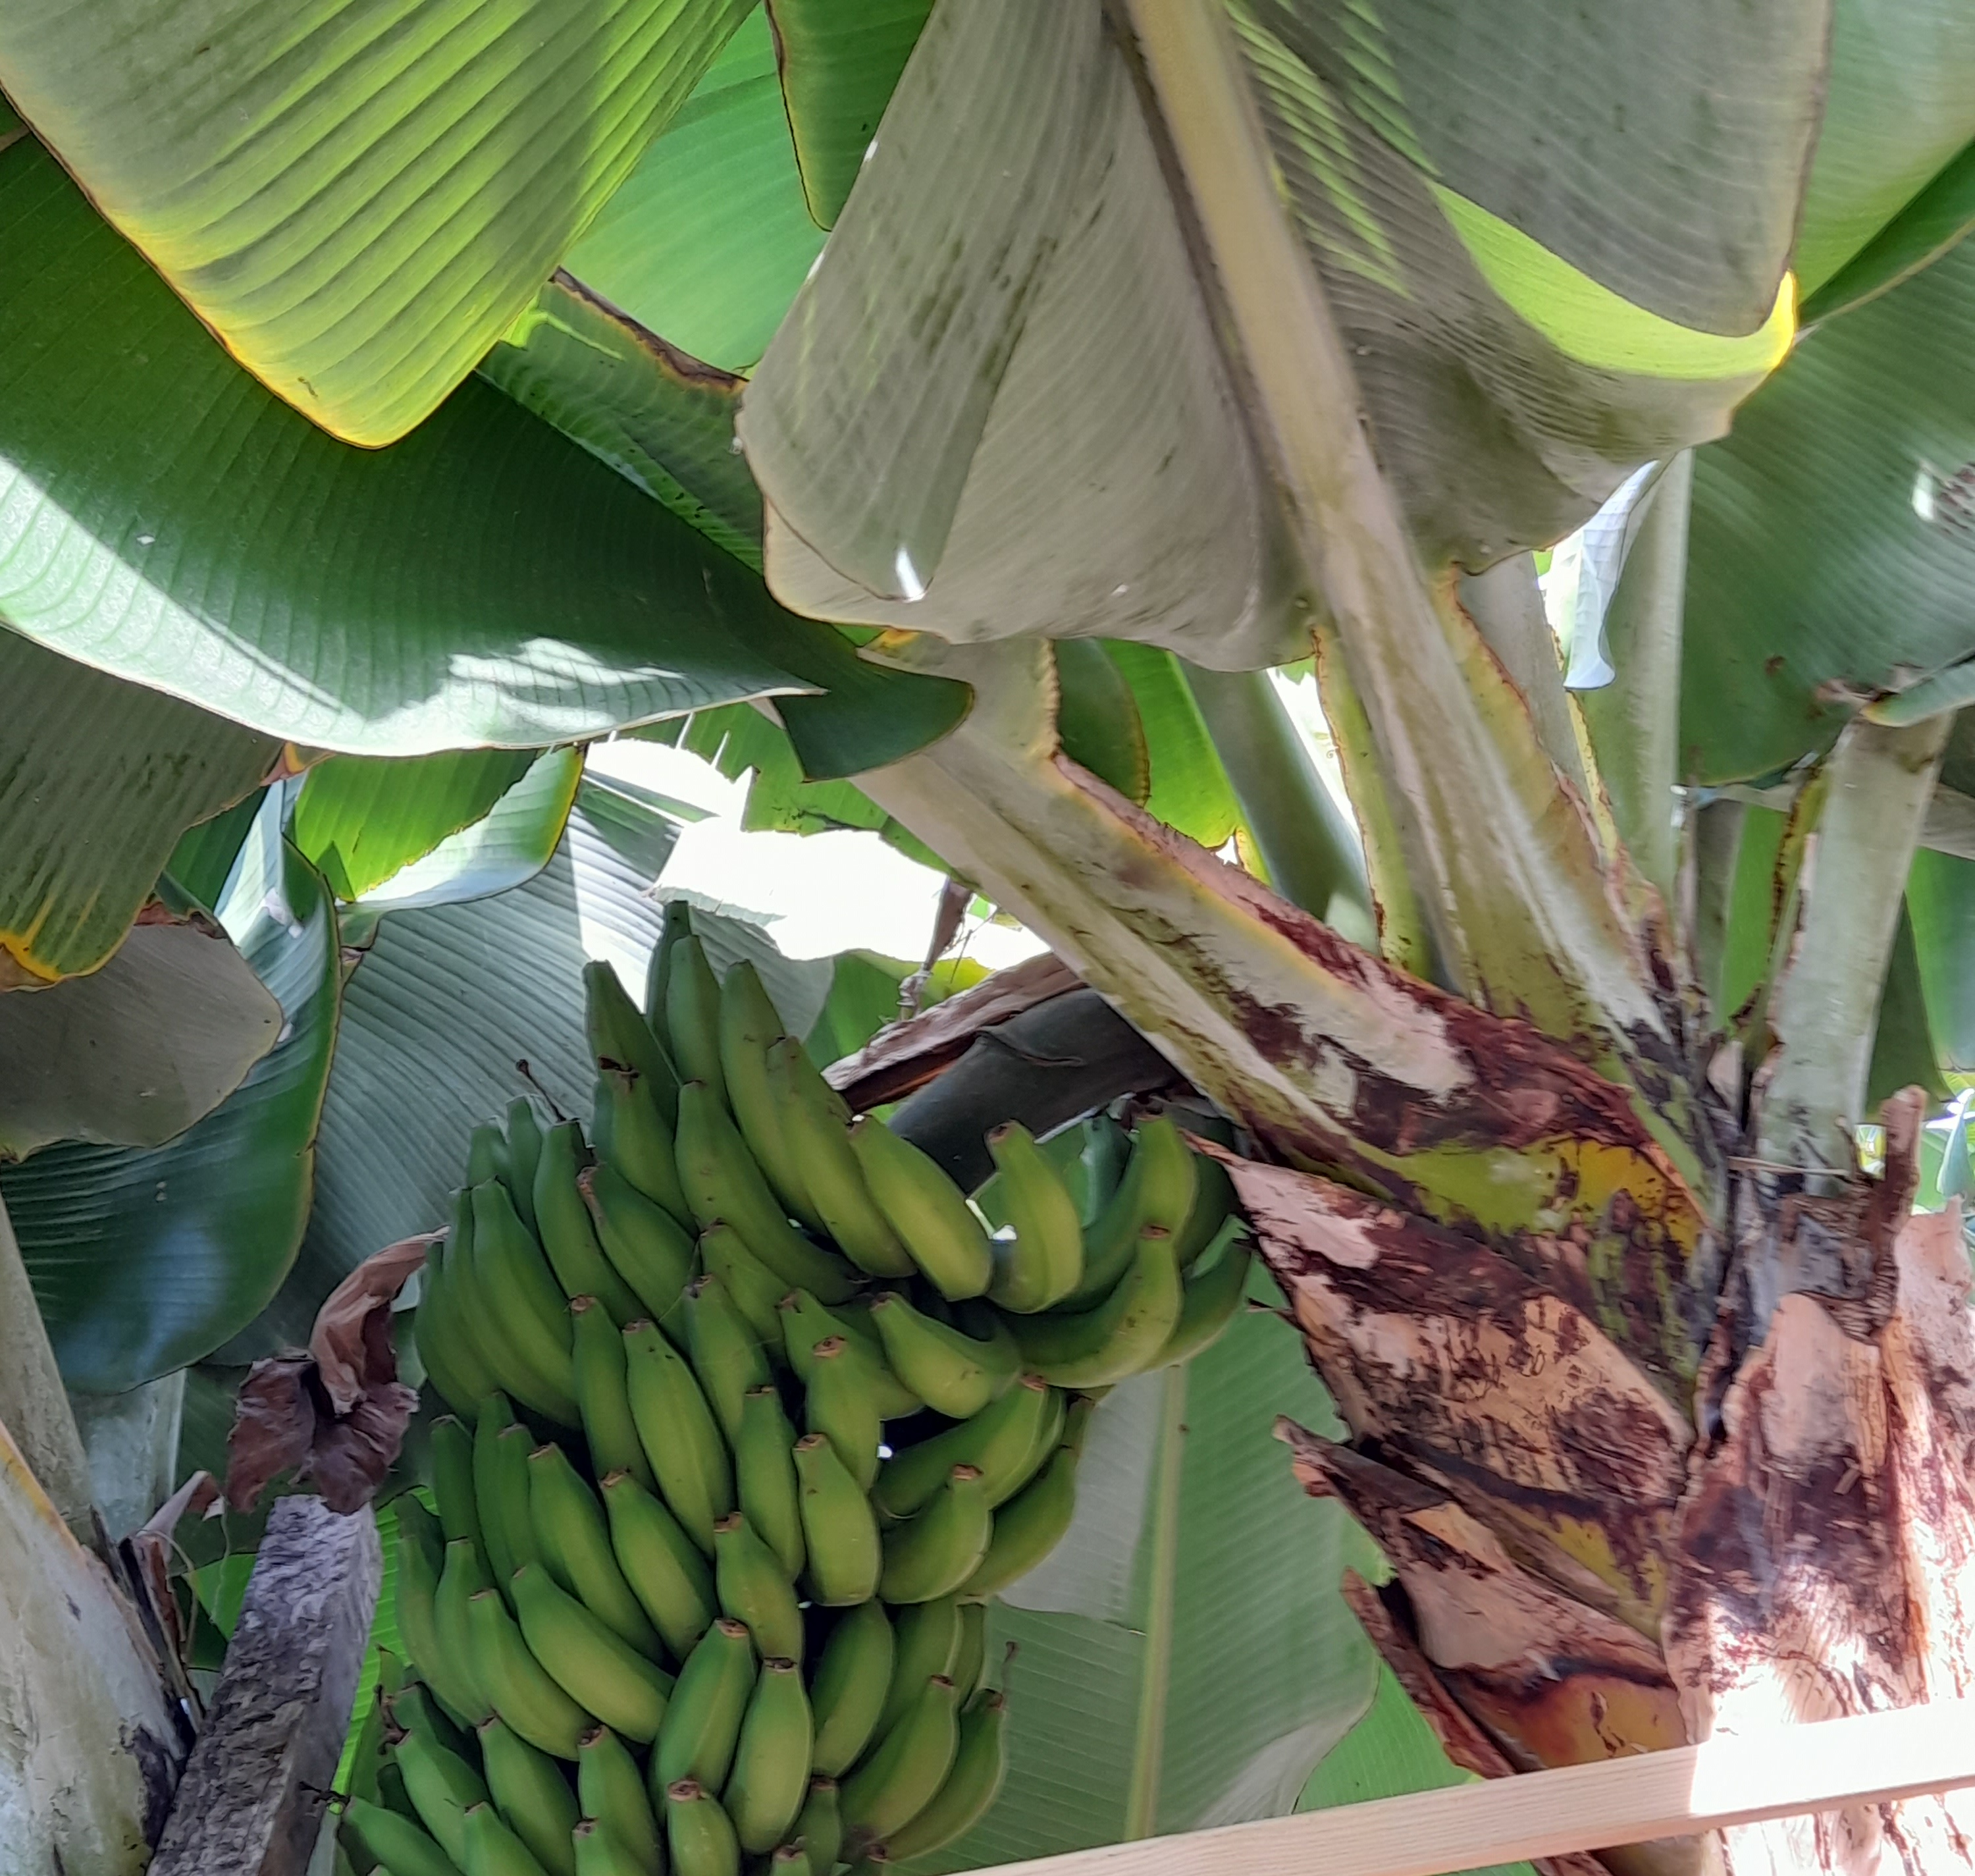
Label: Keep